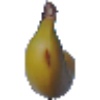
Label: Banana 1